Sheptytskyi

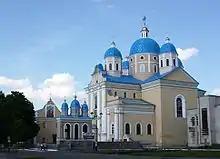
The Church of the Holy Spirit (built in the 1750s)

In the 19th century, the Apostolus Christinopolitanus and the chronicle from 1763 to 1779 were kept in the city. The Catholic order of Myrrh-Bearing Sisters was founded by Fr. Yulian Datsii in 1910, with the purpose of gathering funds to build a home for orphans and the poor. The first members of the congregation vowed to build two buildings: one for the people and one for the congregation. In 1913, the first convent arose, where 15 sisters lived.